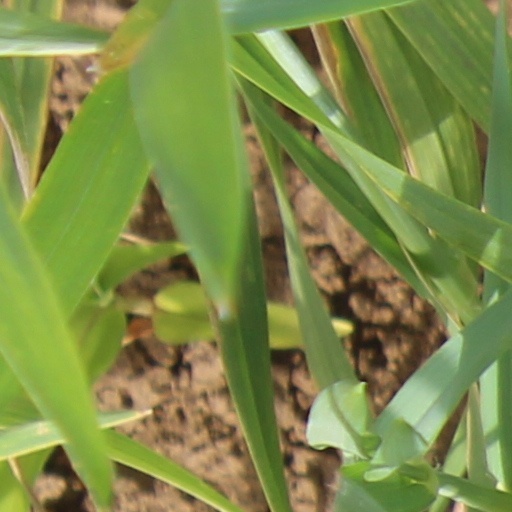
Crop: wheat